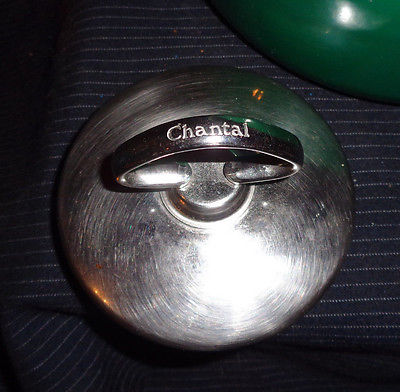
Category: kettle